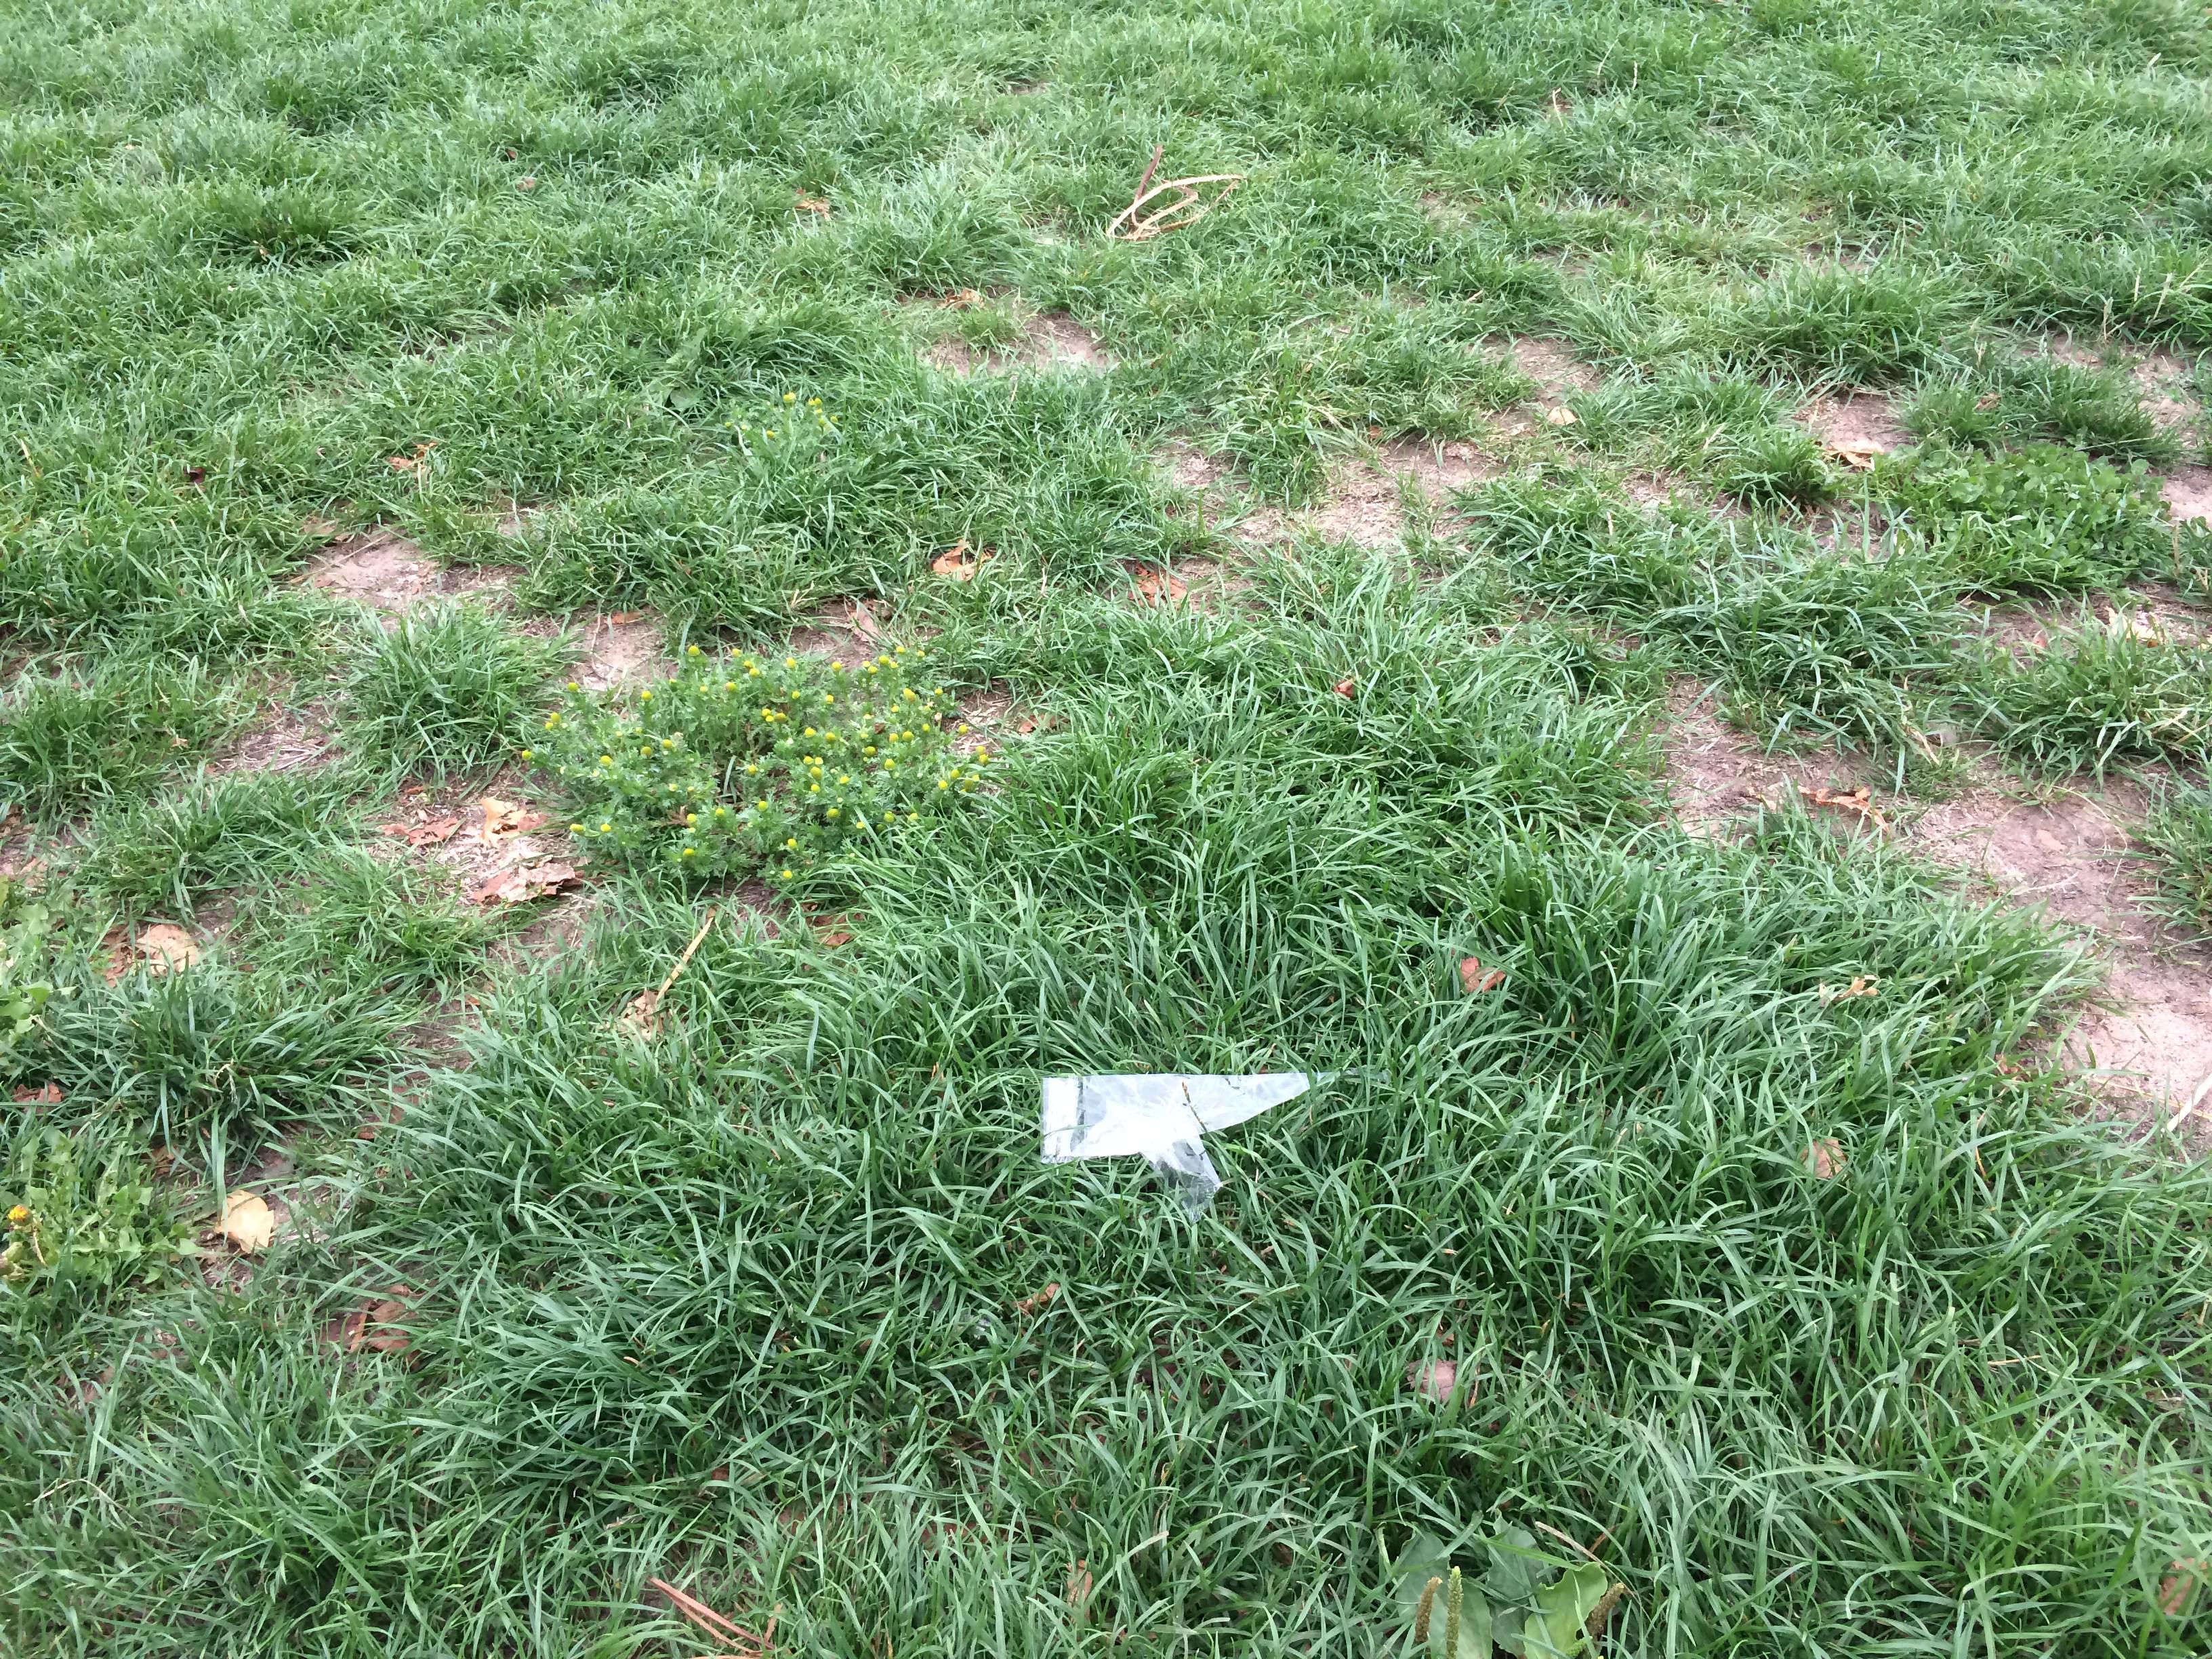
Object: Plastic film (Plastic bag & wrapper)